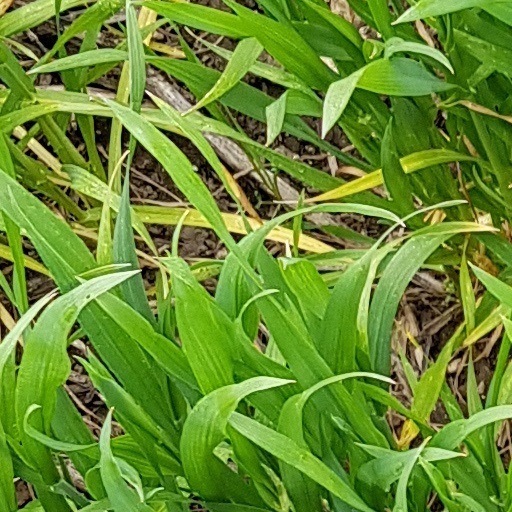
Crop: wheat